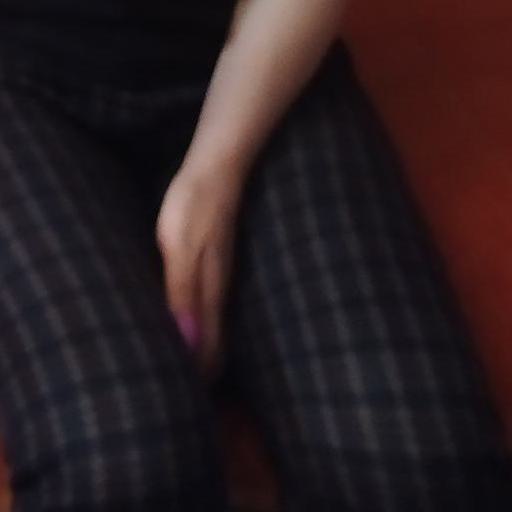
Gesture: no_gesture